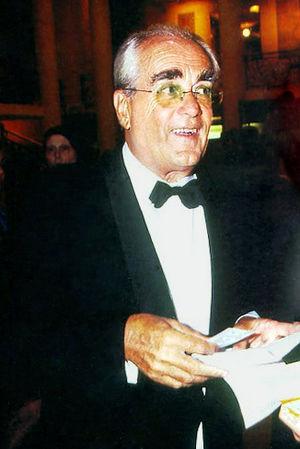
Michel Legrand
La bossa nova, ou bossanova, ou bossa-nova, familièrement la « bossa », est un genre musical issu du croisement de la samba et du cool jazz ayant émergé à la fin des années 1950 à Rio de Janeiro au Brésil et qui est devenu l'un des styles musicaux brésiliens les plus connus dans le monde. La bossa nova se popularise significativement à partir du début des années 1960, d'abord au Brésil puis aux États-Unis et en Europe.
Les Parapluies de Cherbourg est un film musical franco-ouest-allemand écrit et réalisé par Jacques Demy, sorti en 1964. C'est le premier des deux films entièrement chantés de Jacques Demy, le second étant Une chambre en ville.
Une chambre en ville est un film musical dramatique français écrit et réalisé par Jacques Demy, sorti en 1982.